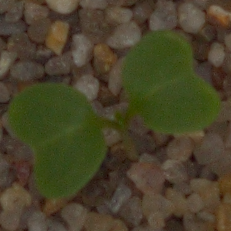
Label: charlock